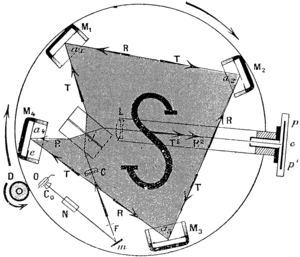
Les tests de la relativité restreinte sont une suite d'expériences qui a commencé à la fin du XIXᵉ siècle et qui se poursuit toujours, avec une précision toujours accrue. Ils ont été d'une importance fondamentale pour la formulation et l'acceptation de la relativité restreinte, théorie qui joue un rôle fondamental dans la description de pratiquement tous les phénomènes physiques, tant que la gravitation et les effets quantiques y jouent un rôle négligeable. Contrairement à une idée largement répandue, la relativité restreinte n'est pas seulement le résultat d'expériences de pensée, ni même de celui d'une seule expérience, comme la célèbre expérience de Michelson-Morley. Sa force réside bien plus dans le fait qu'elle est la seule qui puisse expliquer des expériences fondamentalement différentes sans la moindre contradiction. Les seuls domaines échappant à la relativité restreinte sont ceux où la gravitation ne peut être négligée, et nécessite l'usage de la relativité générale, et peut-être encore dans le domaine de la physique des neutrinos, très difficilement abordable sur le plan expérimental.